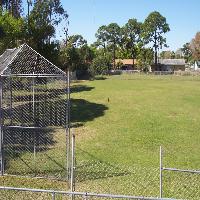
Weather: sun or clear